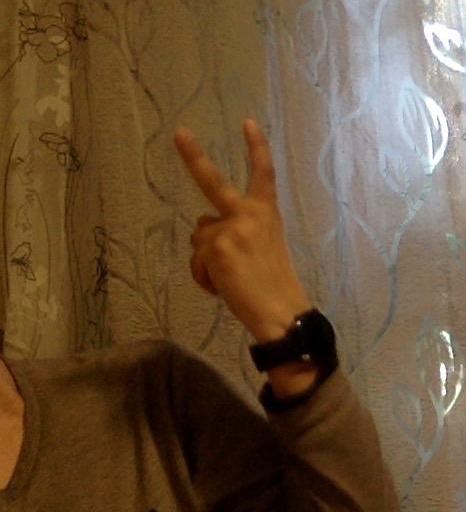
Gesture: peace_inverted